Mani (musician)

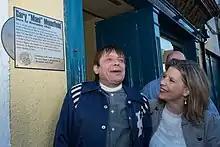
Mani accepts his Made of Athy Award

Mounfield has often been viewed as the most amiable member of the Roses, both while the band were still together and following their break-up. Whilst in the past he had claimed that the band would reform only after "Manchester City won the European Cup", he was also viewed as the most likely member to be up for a Roses reunion. During the band's split, he occasionally joined Ian Brown on stage for renditions of songs by the Stone Roses ("Waterfall", "Made of Stone", "I Am the Resurrection"), as happened in 2008 at Summercase Festival (in Madrid and Barcelona), when both Primal Scream and Brown were playing on the same day. Mounfield and ex-Stone Roses drummer Reni were interviewed for the Manchester Music show on BBC GMR whilst attending a gig by the Coral. Mounfield toured with the Enemy on their UK tour.